New Zealand

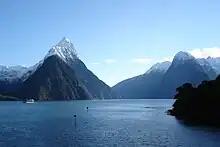
Blue water against a backdrop of snow-capped mountains

In 1951, the United Kingdom became increasingly focused on its European interests, while New Zealand joined Australia and the United States in the ANZUS security treaty. The influence of the United States on New Zealand weakened following protests over the Vietnam War, the refusal of the United States to admonish France after the sinking of the "Rainbow Warrior", disagreements over environmental and agricultural trade issues, and New Zealand's nuclear-free policy. Despite the United States's suspension of ANZUS obligations, the treaty remained in effect between New Zealand and Australia, whose foreign policy has followed a similar historical trend. Close political contact is maintained between the two countries, with free trade agreements and travel arrangements that allow citizens to visit, live and work in both countries without restrictions. there were about 650,000 New Zealand citizens living in Australia, which is equivalent to 15% of the population of New Zealand.